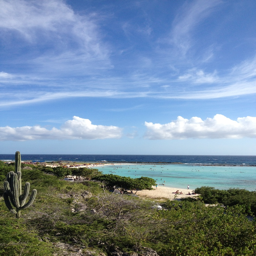
where we learned to swim as soon as we could crawl in the shallow , warm sea .